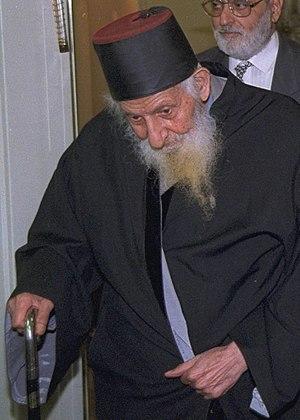
Le rav Itzhak Kadouri, également orthographié Kaduri, Kadourie, Khaduri, Kedourie, de son nom de naissance Diba, était un grand rabbin spécialiste de la Kabbale.